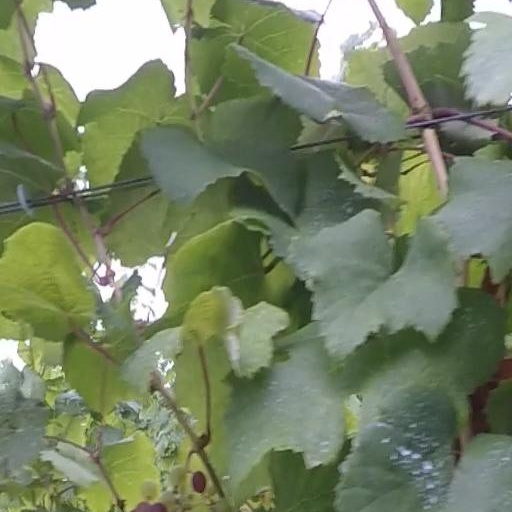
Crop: grape